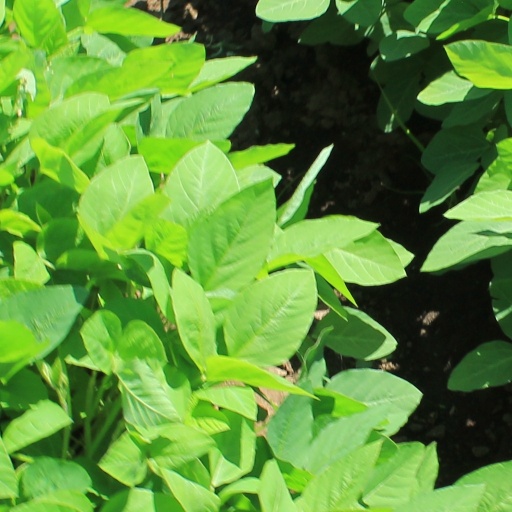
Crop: soybean